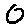
Label: 0